Stalin Line

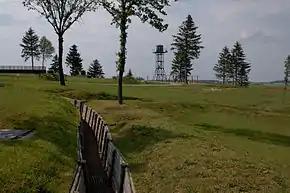
Preserved remains of the Stalin Line near Minsk.

The Stalin Line was a line of fortifications along the western border of the Soviet Union (USSR). Work began on the system in the 1920s to protect the USSR against attacks from the west. The line was made up of concrete bunkers and gun emplacements, somewhat similar to, but less elaborate than the Maginot Line. It was not a continuous line of defense along the entire border, but rather a network of fortified districts, meant to channel potential invaders along certain corridors.